Ivo of Kermartin

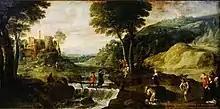
"Landscape with the Preaching of Saint Ivo", by Lucas van Uden

On his return to Brittany, having received minor orders, he was appointed an "official", the title given to an ecclesiastical judge, of the archdeanery of Rennes (1280). He protected orphans and widows, defended the poor, and rendered fair and impartial verdicts. It is said that even those on the losing side respected his decisions. Ivo also represented the helpless in other courts, paid their expenses and visited them in prison. Although it was common to give judges "gifts", Ivo refused bribes. He often helped many disputing parties settle out of court so they could save money.